Ern Hocking

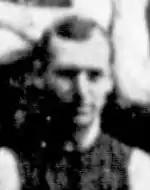

Ernest Herbert Victor Hocking (16 May 1882 – 19 June 1971) was an Australian rules footballer who played with Melbourne in the Victorian Football League (VFL).